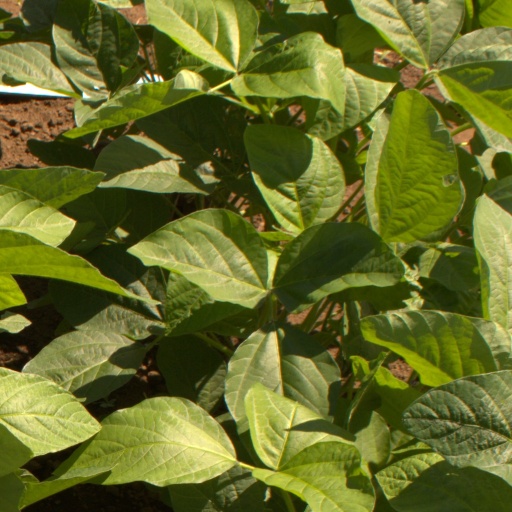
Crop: soybean